R. G. Sonkawade

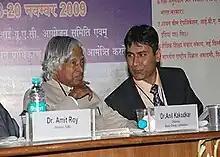
Prof. R. G. Sonkawade with Dr. A.P.J. Kalam (Former President of India) during inauguration of the National Conference on accelerator and low level radiation safety (New Delhi, 18 November 2009)

R. G. Sonkawade is an Indian professor, Department of Physics Shivaji University, Kolhapur, former dean of the School of Physical Sciences and Head of the Department of Applied Physics at Babasaheb Bhimrao Ambedkar University, Lucknow. He has fifteen years of teaching experience for graduate and post graduate students. He has also worked as a scientist at Inter University Accelerator Centre (formerly the Nuclear Science Centre, New Delhi, India). Sonkawade has also worked as medical physicist at the Siddhivinayak Cancer Hospital in Shri, Miraj and the Uddhav Memorial Cancer Hospital in Nasik. He has worked as a visiting scientist at High Energy Accelerator Research Organization (KEK), Japan from June to September, 2006. He is also president of Nuclear Track Society of India (NTSI).